Cyclops (play)

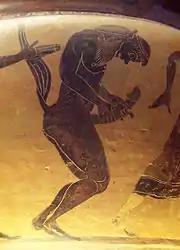
Detail of a krater, dating to 560–550 BC, showing a satyr masturbating. Athenian satyr plays were characterized as "a genre of 'hard-ons.'"

In "Cyclops" Polyphemus has captured and enslaved Silenus and a group of satyrs. The satyrs play an important role in driving the plot without any of them actually being the lead role, which, in the satyr play generally, was always reserved for a god or tragic hero (in this case Odysseus). According to Carl A. Shaw, the chorus of satyrs in a satyr play were "always trying to get a laugh with their animalistic, playfully rowdy, and, above all, sexual behavior." Satyrs were widely seen as mischief-makers who routinely played tricks on people and interfered with their personal property. They had insatiable sexual appetites and often sought to seduce or ravish both nymphs and mortal women alike (though not always successfully). A single elderly satyr named Silenus was believed to have been the tutor of Dionysus on Mount Nysa. After Dionysus grew to maturity, Silenus became one of his most devout followers and was perpetually drunk. The identity of satyrs is plastic and somewhat elusive, but a salient aspect in "Cyclops" is the "comic inversion of societal norms". They were overall "creatures that were funny and joyful, pleasing and delightful, feminine and masculine, but also cowardly and disgusting, pitiful and lamentable, terrifying and horrific". Satyrs were revered as semi-divine beings and companions of the god Dionysus. They were thought to possess their own kind of wisdom that was useful to humans if they could be convinced to share it.